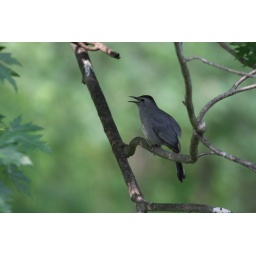
This little guy was singing in the tree outside my bedroom window this morning